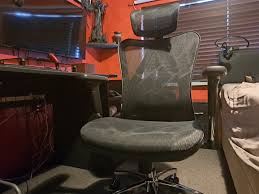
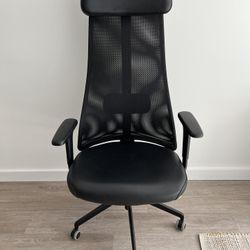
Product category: items_chair
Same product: no